Itria Valley

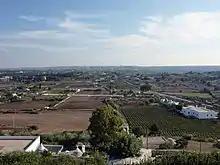
Itria Valley seen from Locorotondo

Itria Valley (in Italian: Valle d'Itria) is an area located in Apulia region, in Southern Italy.